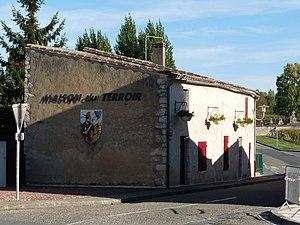
Maison du terroir, Saint-Martin-Lacaussade, Gironde, France
Saint-Martin-Lacaussade est une commune du Sud-Ouest de la France, dans le département de la Gironde.